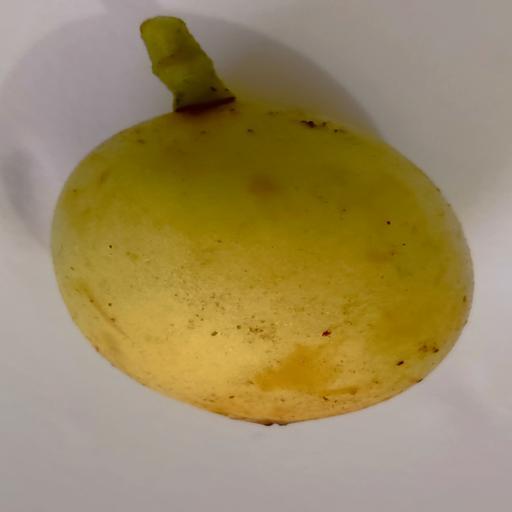
Crop type: Burmese Grape